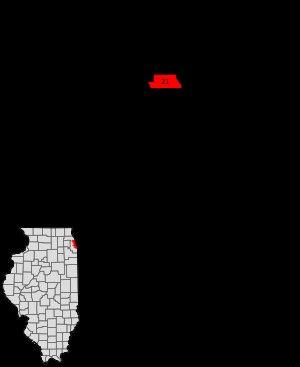
Avondale est l'un des 77 secteurs communautaires de la ville de Chicago aux États-Unis. Il est formé de différents quartiers.